Ten Million

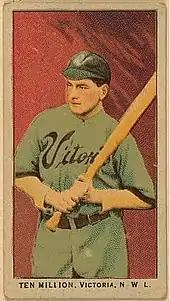
Ten Million on a 1911 baseball card

Ten Million (October 14, 1889 – June 18, 1964) was an American minor league baseball player who played for various teams in the Northwestern League in the years prior to World War I. He is best known for his unusual name.